The Silver Whip

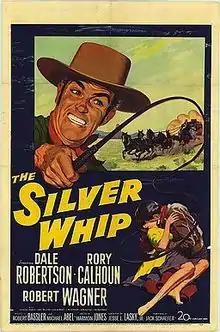
Film poster

The Silver Whip is a 1953 American Western film directed by Harmon Jones and starring Dale Robertson, Rory Calhoun and Robert Wagner.